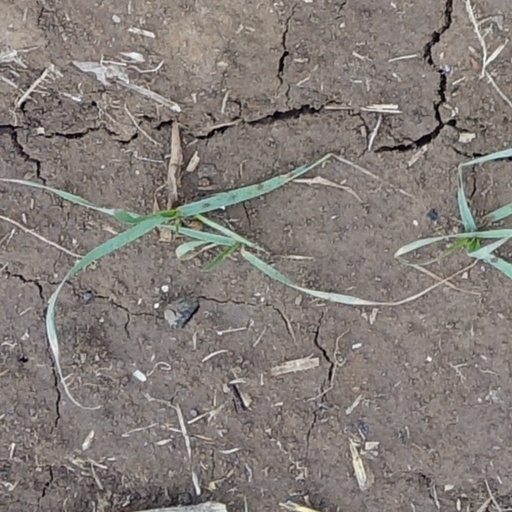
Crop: wheat